Robinson Crusoe economy

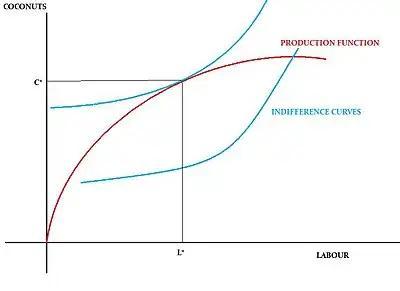
Figure 2: The Robinson Crusoe economy's production function and indifference curves

The production function is concave in two dimensions and quasi-convex in three dimensions. This means that the longer Robinson works, the more coconuts he will be able to gather. But due to diminishing marginal returns of labour, the additional number of coconuts he gets from every additional hour of labour is declining.